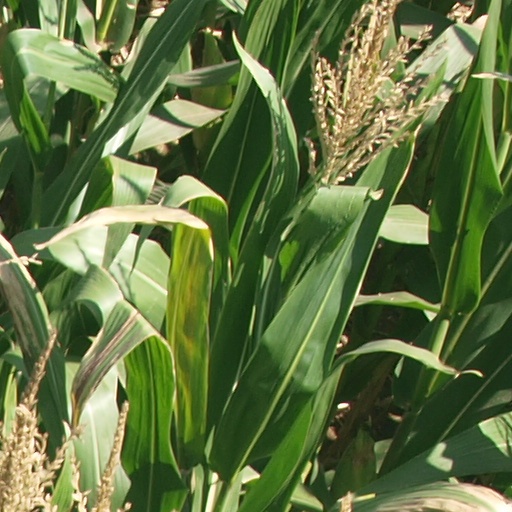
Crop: maize; corn